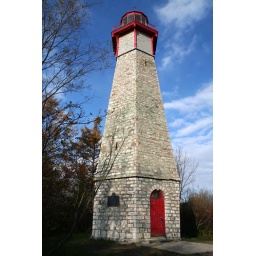
This is Toronto's old building standing in it orginal spot.